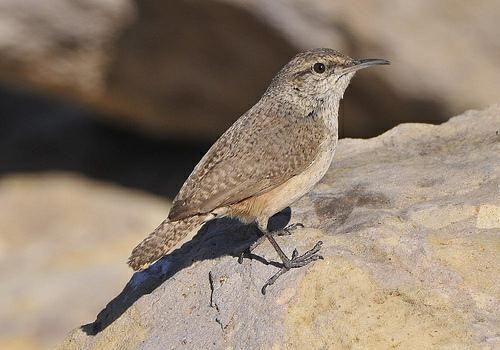
A photo of a rock wren